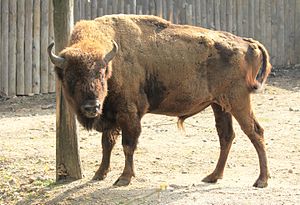
Europæisk bison
Europæisk bison i Prags Zoologiske Have
Den europæiske bison eller visenten er et dyr i bisonslægten af skedehornede. Dyret kan blive 1,88 m i stangmål og 2,1-3,4 meter langt med en hale på 30-60 cm og vejer 300-920 kg. Den er Europas tungeste landdyr. I 1927 blev det sidste vilde eksemplar dræbt i Kaukasus. Der eksisterede nu kun 54 individer i zoologiske haver. Siden 1951 er dyret med succes blevet genudsat i naturen. I 2009 var der 4.200 europæiske bisoner, men da de alle stammer fra blot 12 forfædre, er de sårbare overfor sygdomme som mund- og klovsyge.